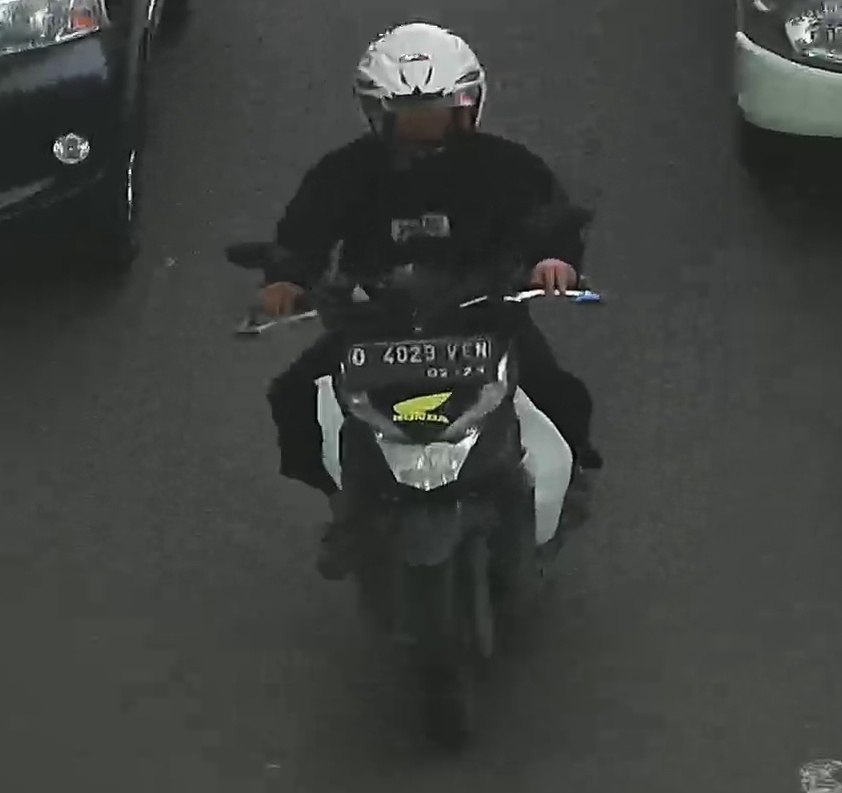
person-with-helmet: 1
person-without-helmet: 0